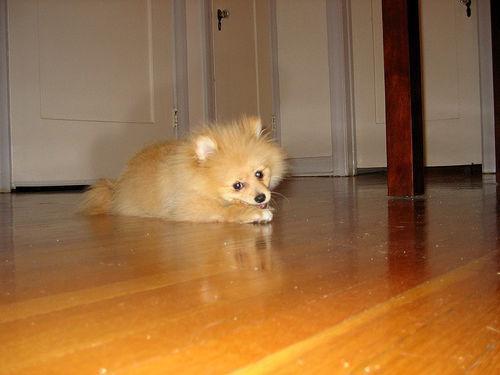
Pomeranian